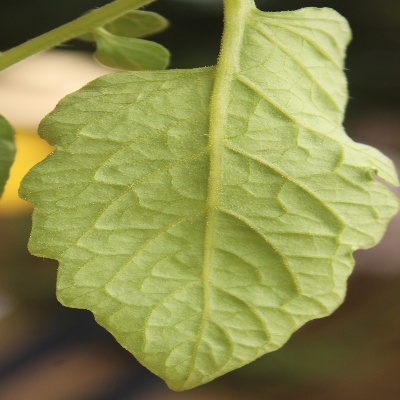
Crop: Tomato
Condition: healthy